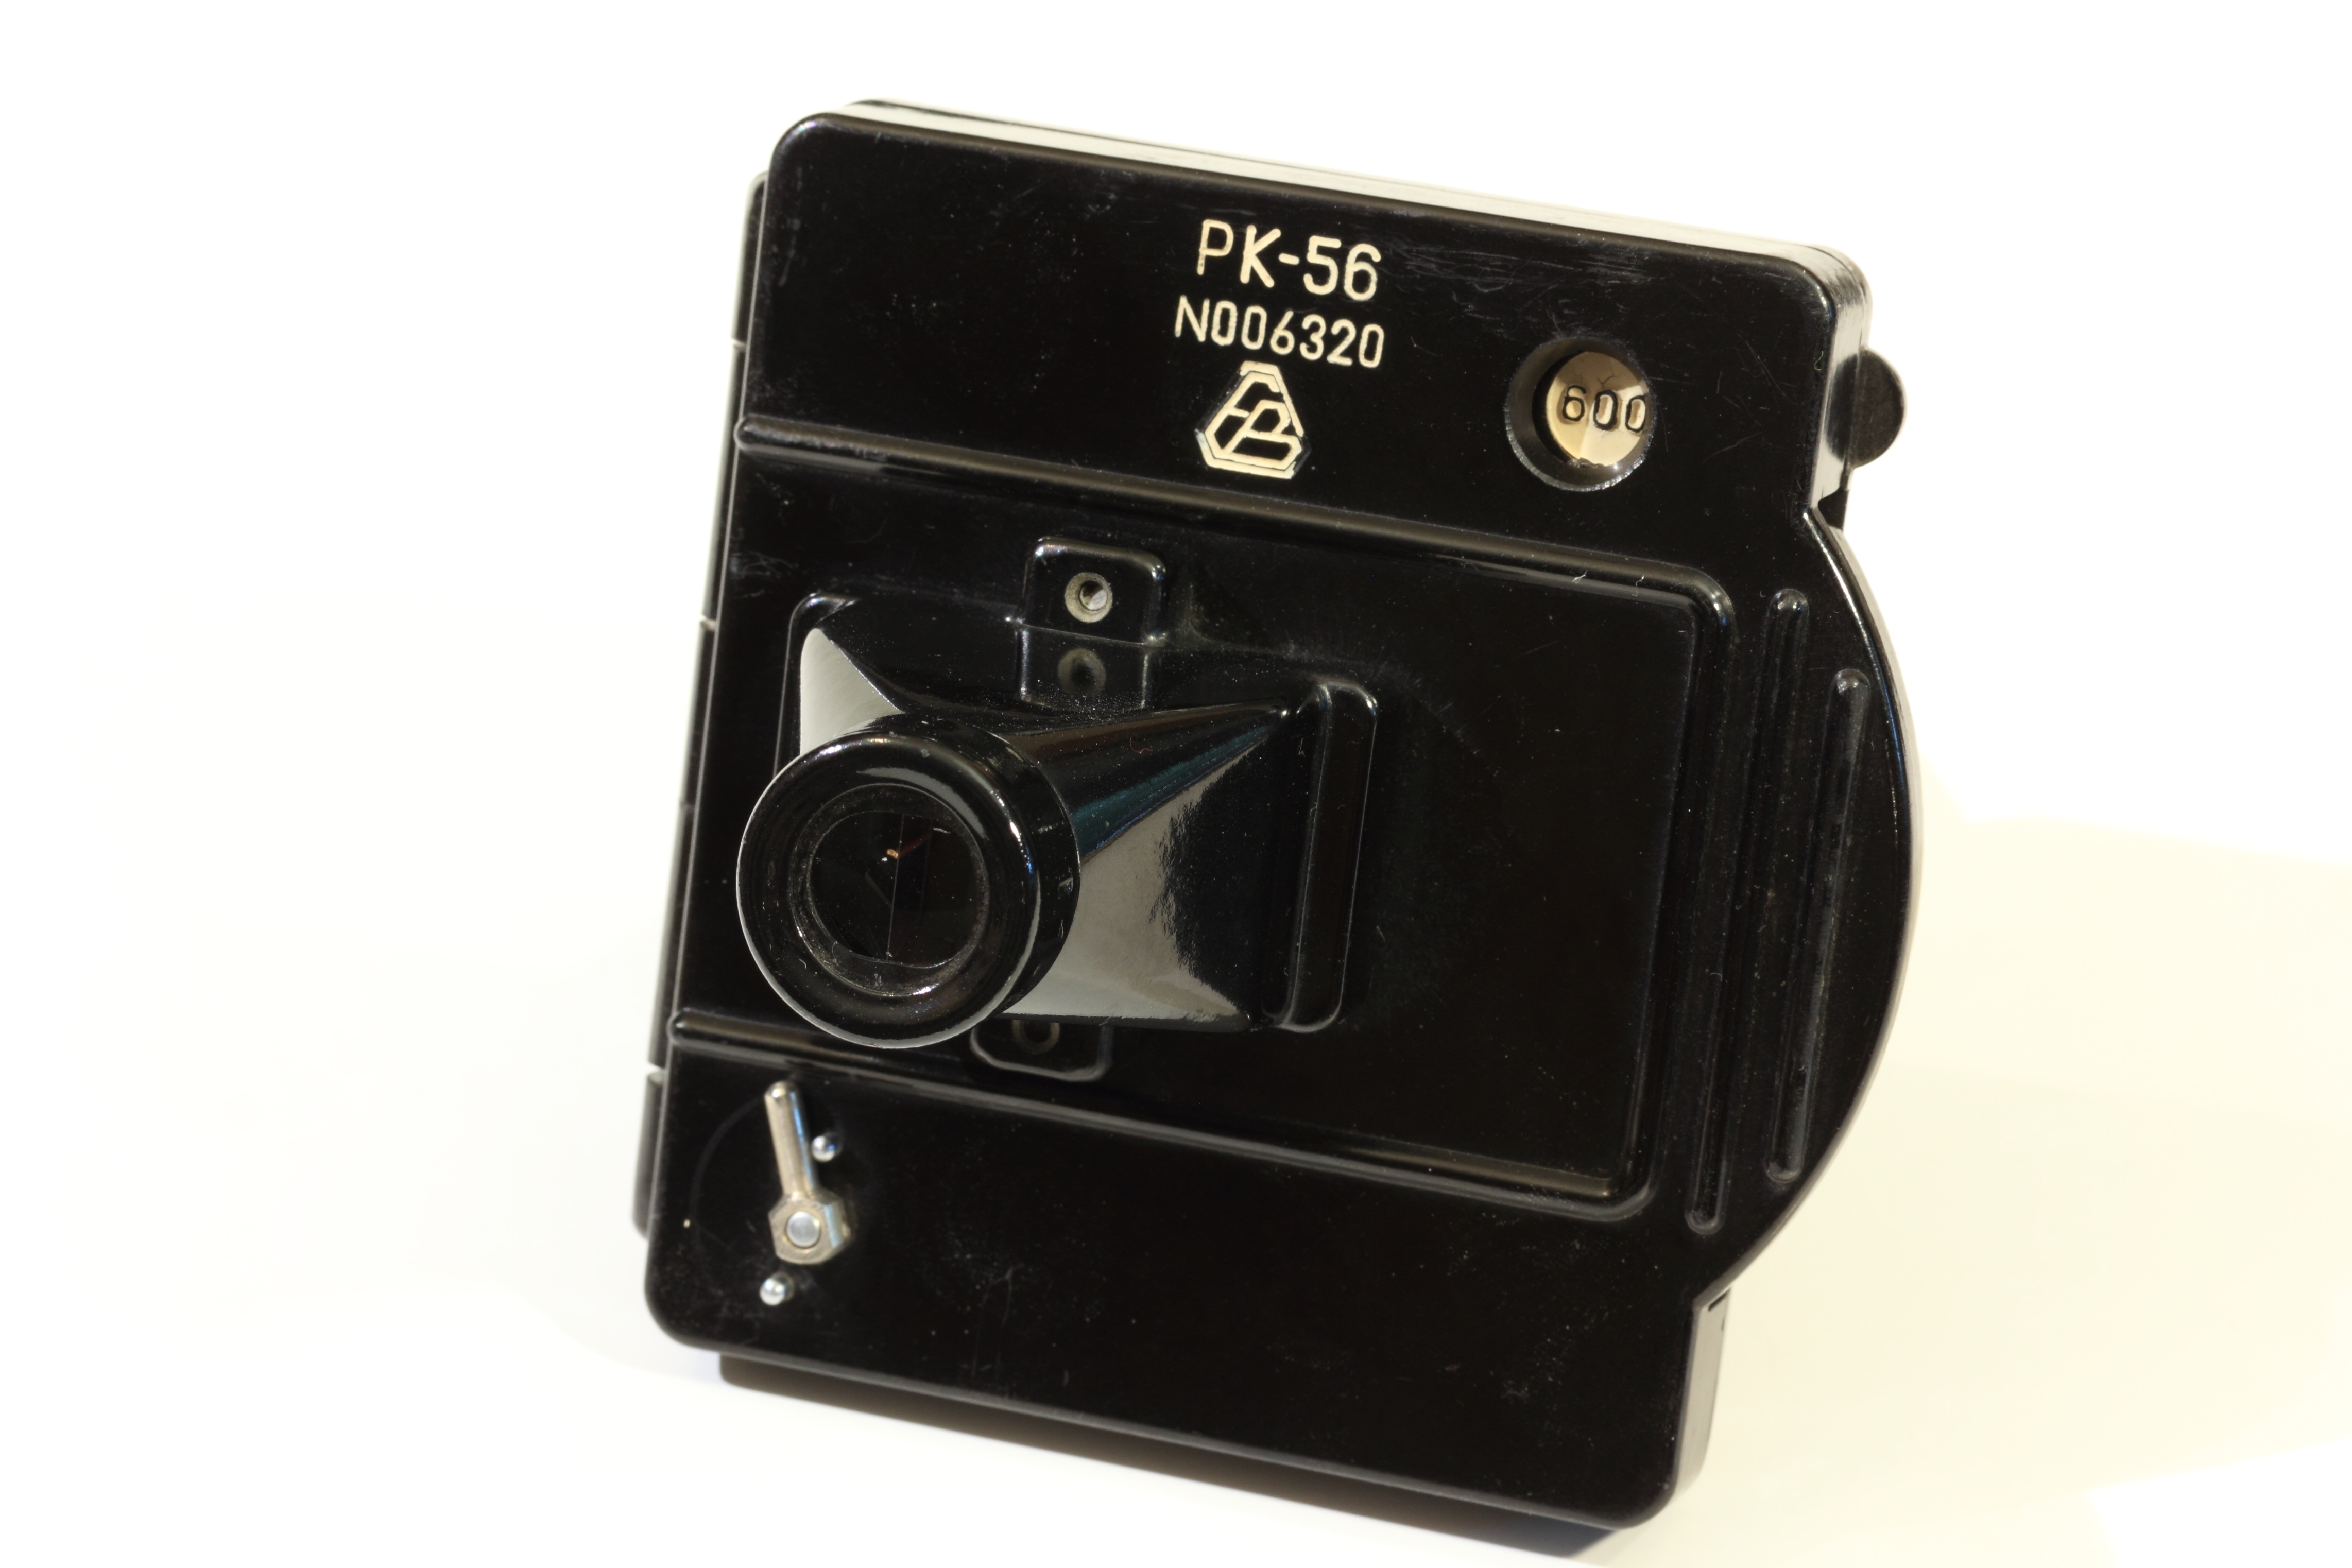
cold, liquid, camera, color, measurement, war, exposure, poland, compare, camera lens, polish, dose, dosimeter, radiation, measuring, coloration, pk 56, cameras optics, camera accessory